Johanna Jurva

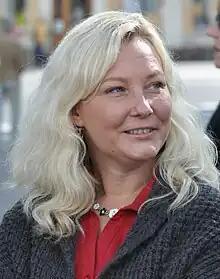
Johanna Jurva in August 2011.

Johanna Jurva (born 16 May 1977 in Vantaa) is a Finnish politician representing the True Finns and member of the Vantaa City Council.